William Edington Armit

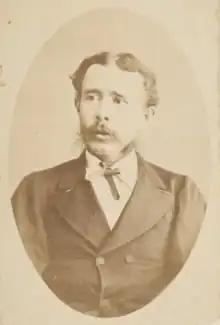
William Edington Armit

William Edington Armit (10 May 1848 – 3 January 1901) was a soldier, sailor, Native Police officer in the British colony of Queensland, explorer, naturalist and colonial administrator in British New Guinea. Armit is regarded as one of the most violent officers of the paramilitary Native Police force.